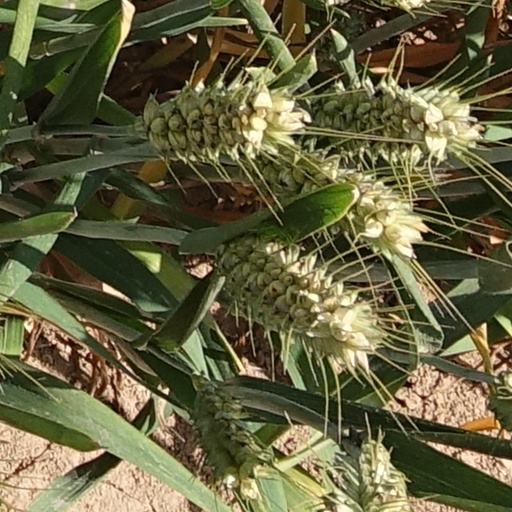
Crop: wheat